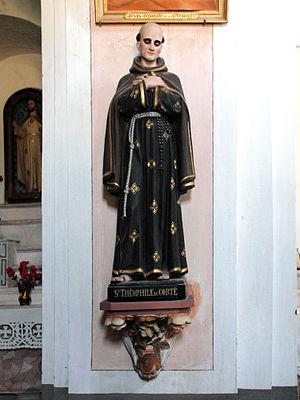
Alando (Corse) - Statue de saint Théophile de Corte dans l'église conventuelle paroissiale
Cette liste de saints concerne les saints et les bienheureux, reconnus comme tels par l'Église catholique, ayant vécu au XVIIIᵉ siècle.
Au cours de son pontificat,
Blaise de Signori, Théophile en religion, est un religieux franciscain italien du XVIIIᵉ siècle. Béatifié en 1896, il a été canonisé le 28 juin 1930 par Pie XI.